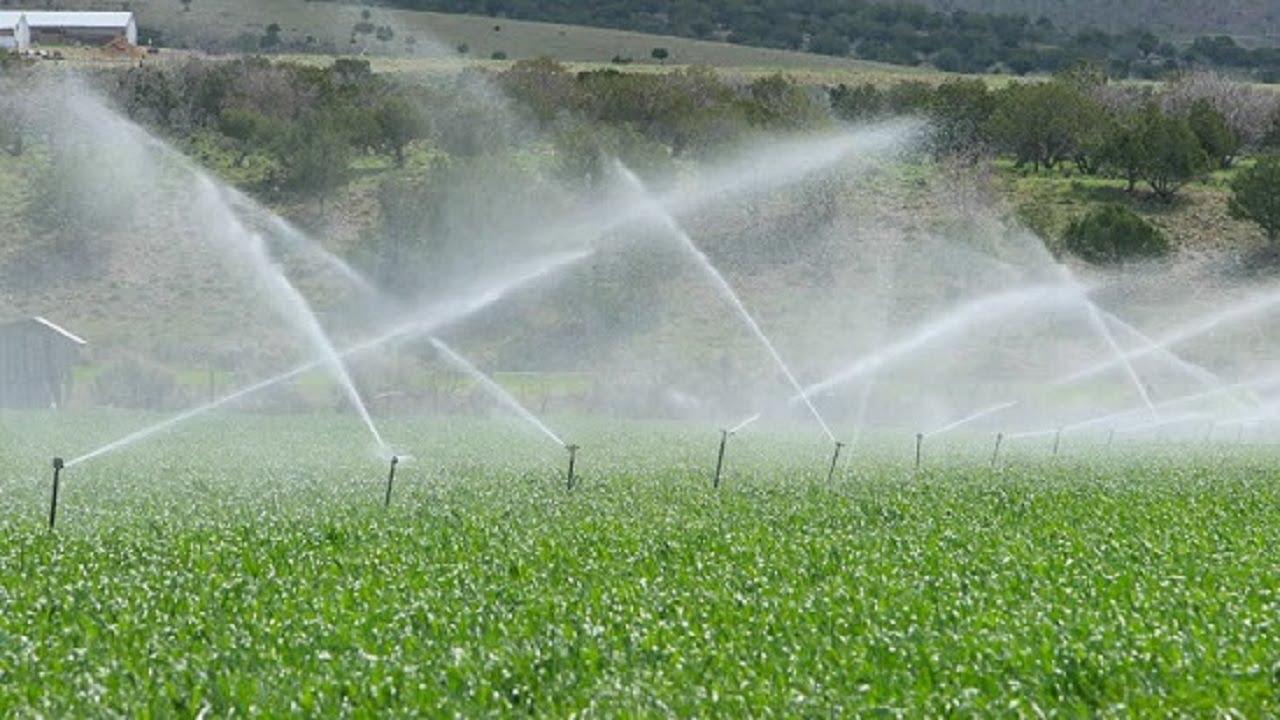
Hapa tunaona shamba lenye mimea iliyopandwa kwa safu na kuna mfumo wa kunyunyizia maji ambayo inasambaza maji juu ya mimea. Mfumo huu wa usambazaji wa maji unatumia mabomba na vinywaji vinavyozunguka ili kuhakikisha maji yanafika maeneo yote ya shamba. Hii ni njia mojawapo ya kisasa ya ukulima  ambayo inasaidia mimea kukua vizuri kwa kupata maji ya kutosha.